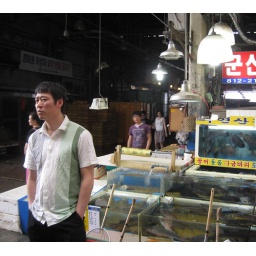
Taken at Noryangjin fish market in Seoul